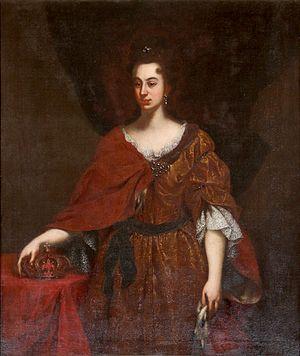
La Toscane, dirigée d'abord par des margraves et des marquis aux IXᵉ et Xᵉ siècles, devint un ensemble de cités-États à statut républicain-oligarchique. Au XVᵉ siècle, elle est progressivement réunifiée dans une seule entité politique et passe entre les mains de la famille des Médicis, l'une des plus puissantes durant la Renaissance. Cette famille a gouverné la Toscane du XVᵉ siècle au XVIIIᵉ siècle avant d'être supplantée par la Maison de Lorraine puis de Habsbourg-Lorraine.
Anne-Marie-Françoise de Saxe-Lauenbourg est une princesse allemande qui fut légalement duchesse de Saxe-Lauenbourg aux yeux de l'empereur du Saint-Empire de 1689 à 1728 ; cependant comme son lointain cousin, le duc Georges-Guillaume de Brunswick-Lunebourg, avait conquis le duché par la force en 1689, elle n'exerçait aucune autorité et vivait dans son château et ses immenses propriétés de Bohême. C'était une princesse à la fortune importante.